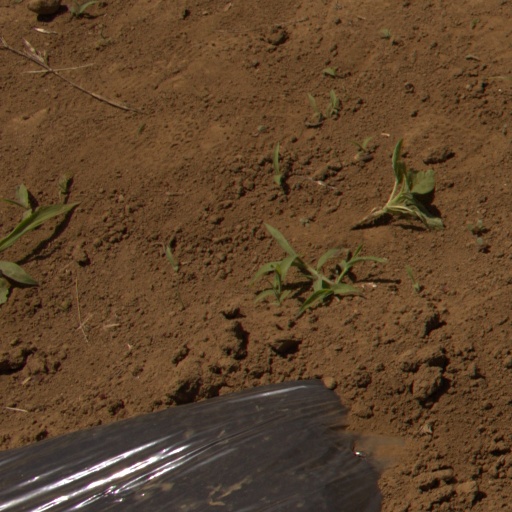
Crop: Jerusalem artichoke